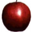
Label: apple